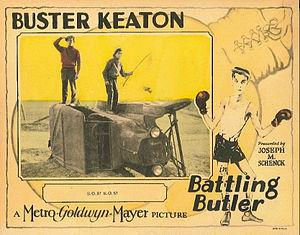
Le Dernier Round est un film muet américain produit et réalisé par Buster Keaton sorti en 1926.